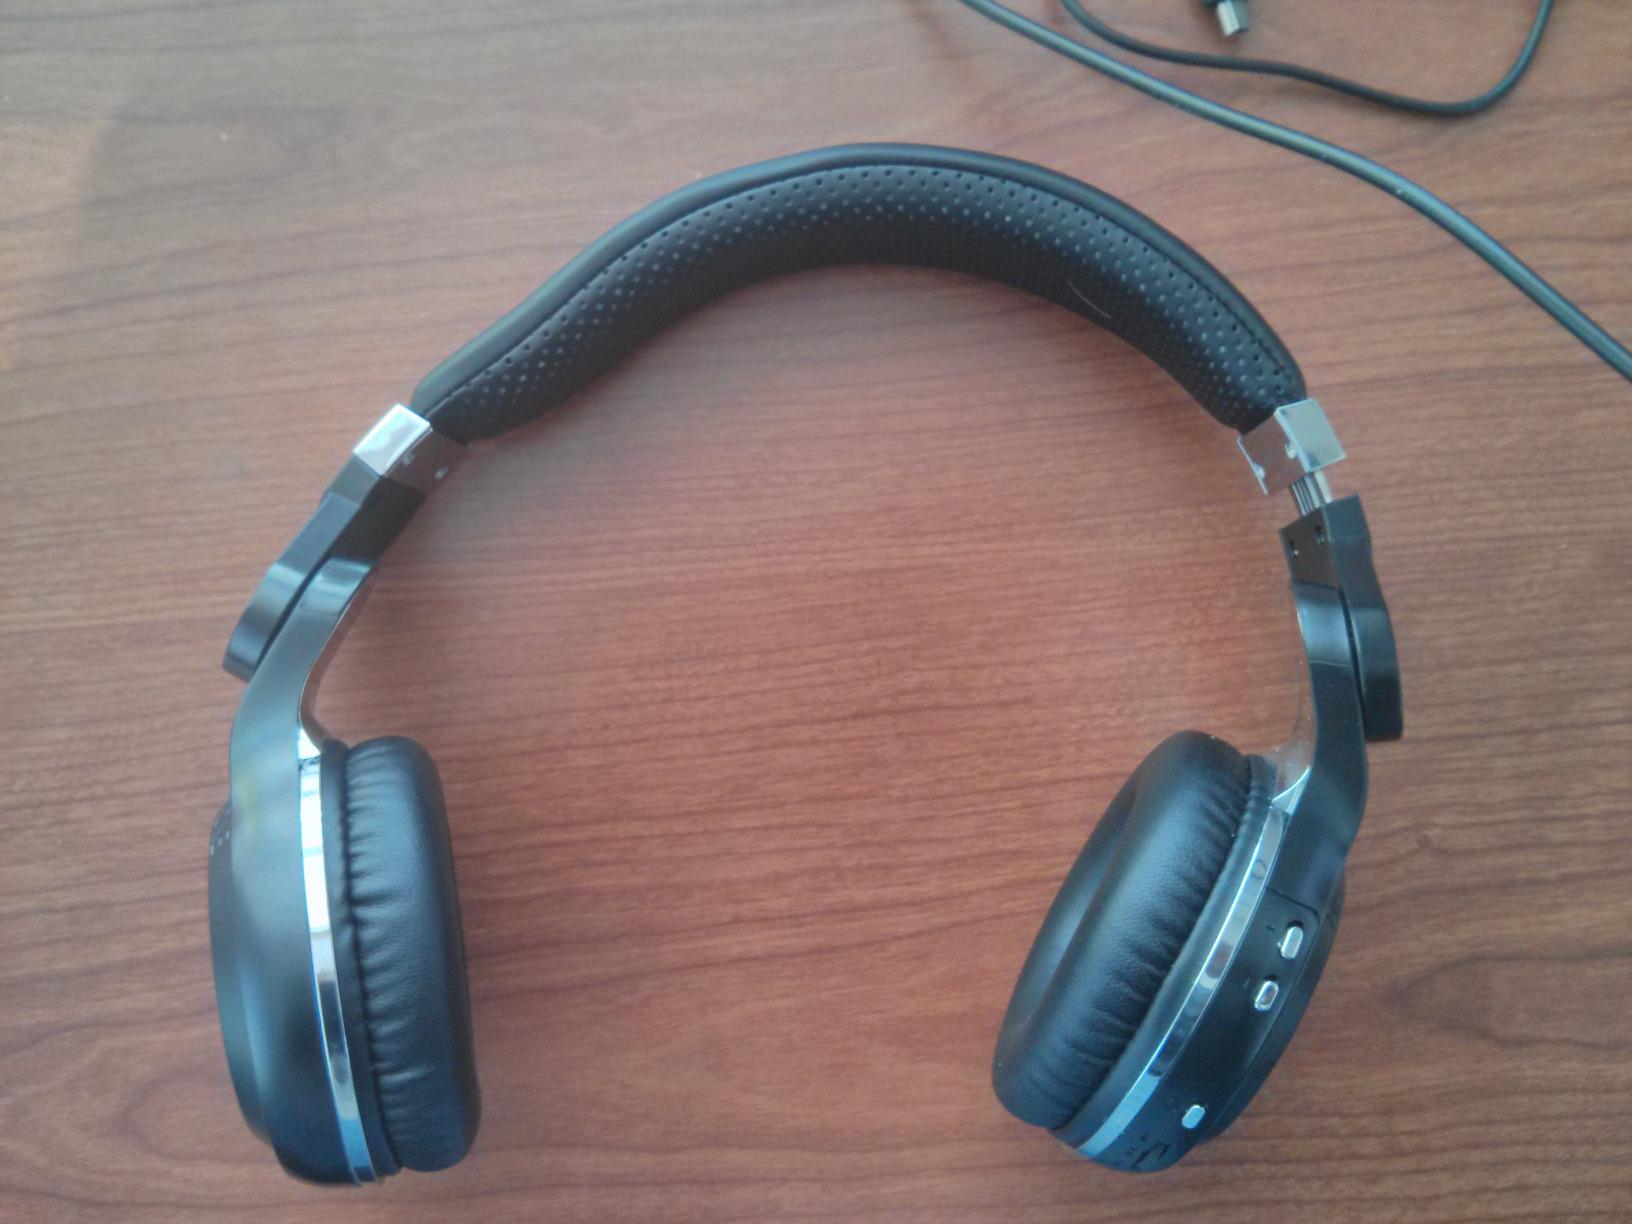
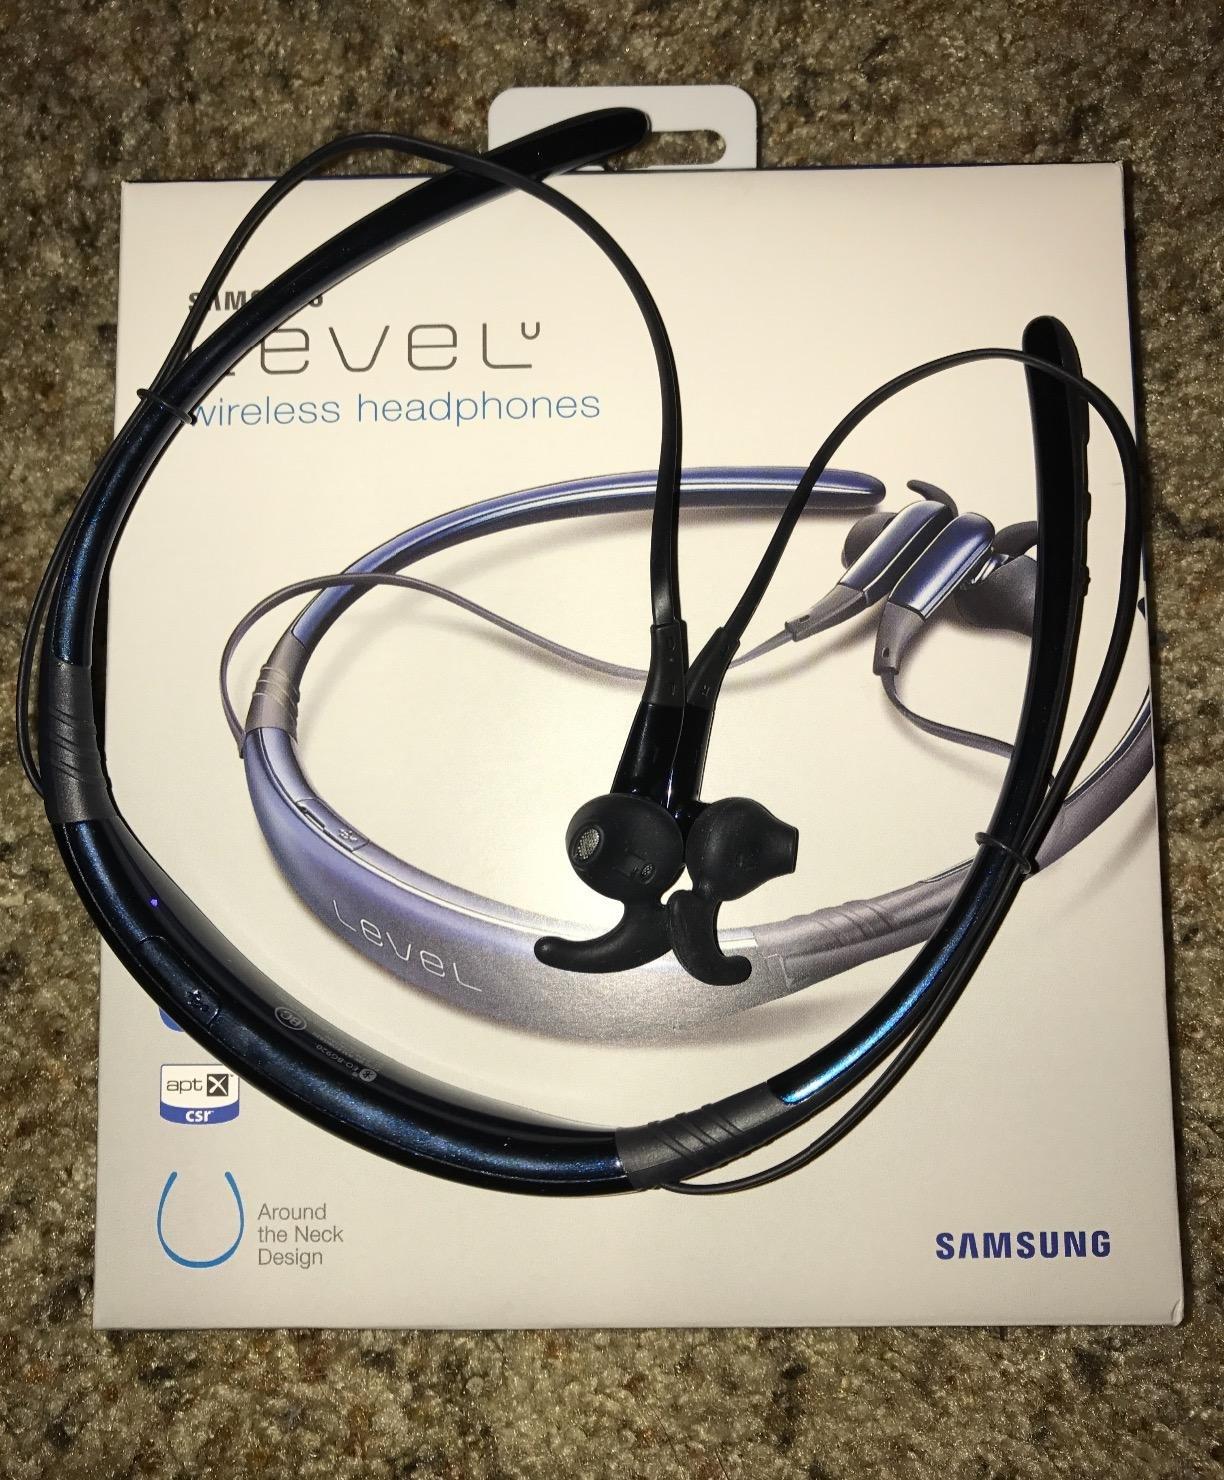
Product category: headphones
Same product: no